Herbert Yost

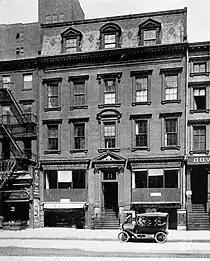
Biograph's 14th Street studio in Manhattan, where Yost performed in his first films

In October 1908, Yost joined the growing number of "photoplayers" at the Biograph Company, which then had its headquarters and main studio inside a sprawling, renovated brownstone mansion at 11 East 14th Street in Manhattan. It was there where Yost started working for D. W. Griffith, who was just beginning his legendary career as a film director. Under contract to produce at least two motion pictures and sometimes as many as three pictures each week for the company, Griffith was given a "virtual carte blanche" by Biograph to make all decisions regarding story, casting and shooting. It was therefore Griffith who officially hired Yost.